First Baptist Church (High Point, North Carolina)

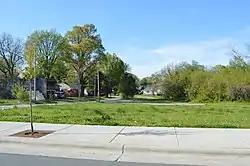
Site of the church

First Baptist Church was a historic African-American Baptist church located in High Point, Guilford County, North Carolina. The Late Gothic Revival-style brick church was built in 1907. It was significantly remodeled, enlarged, and a new facade added in the early-1950s. The church was slated for demolition in September 2013 and was demolished in September 2015.